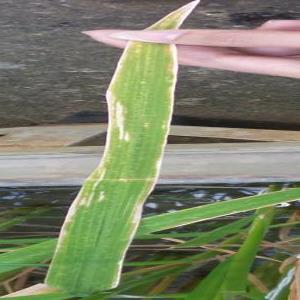
Disease: Bacterialblight